Regiomontanus (crater)

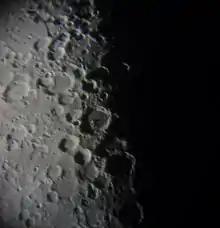
Regiomontanus as seen from Earth during the first quarter of the Moon

Regiomontanus is an ancient lunar impact crater located in the southern highlands region to the southeast of Mare Nubium. It is joined at the chaotic northern rim by the crater Purbach, and to the south-southeast is Walther.